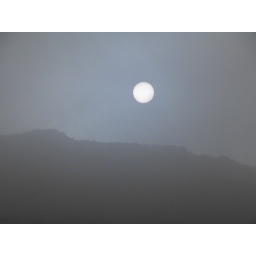
This was around 8:30 AM just when we were starting the trek. The clouds were decending from hill top.